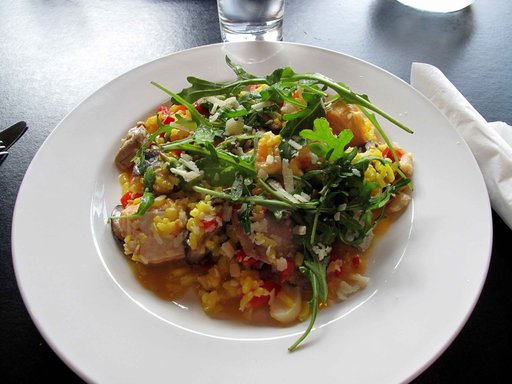
Label: risotto